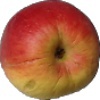
Label: red_yellow_apple